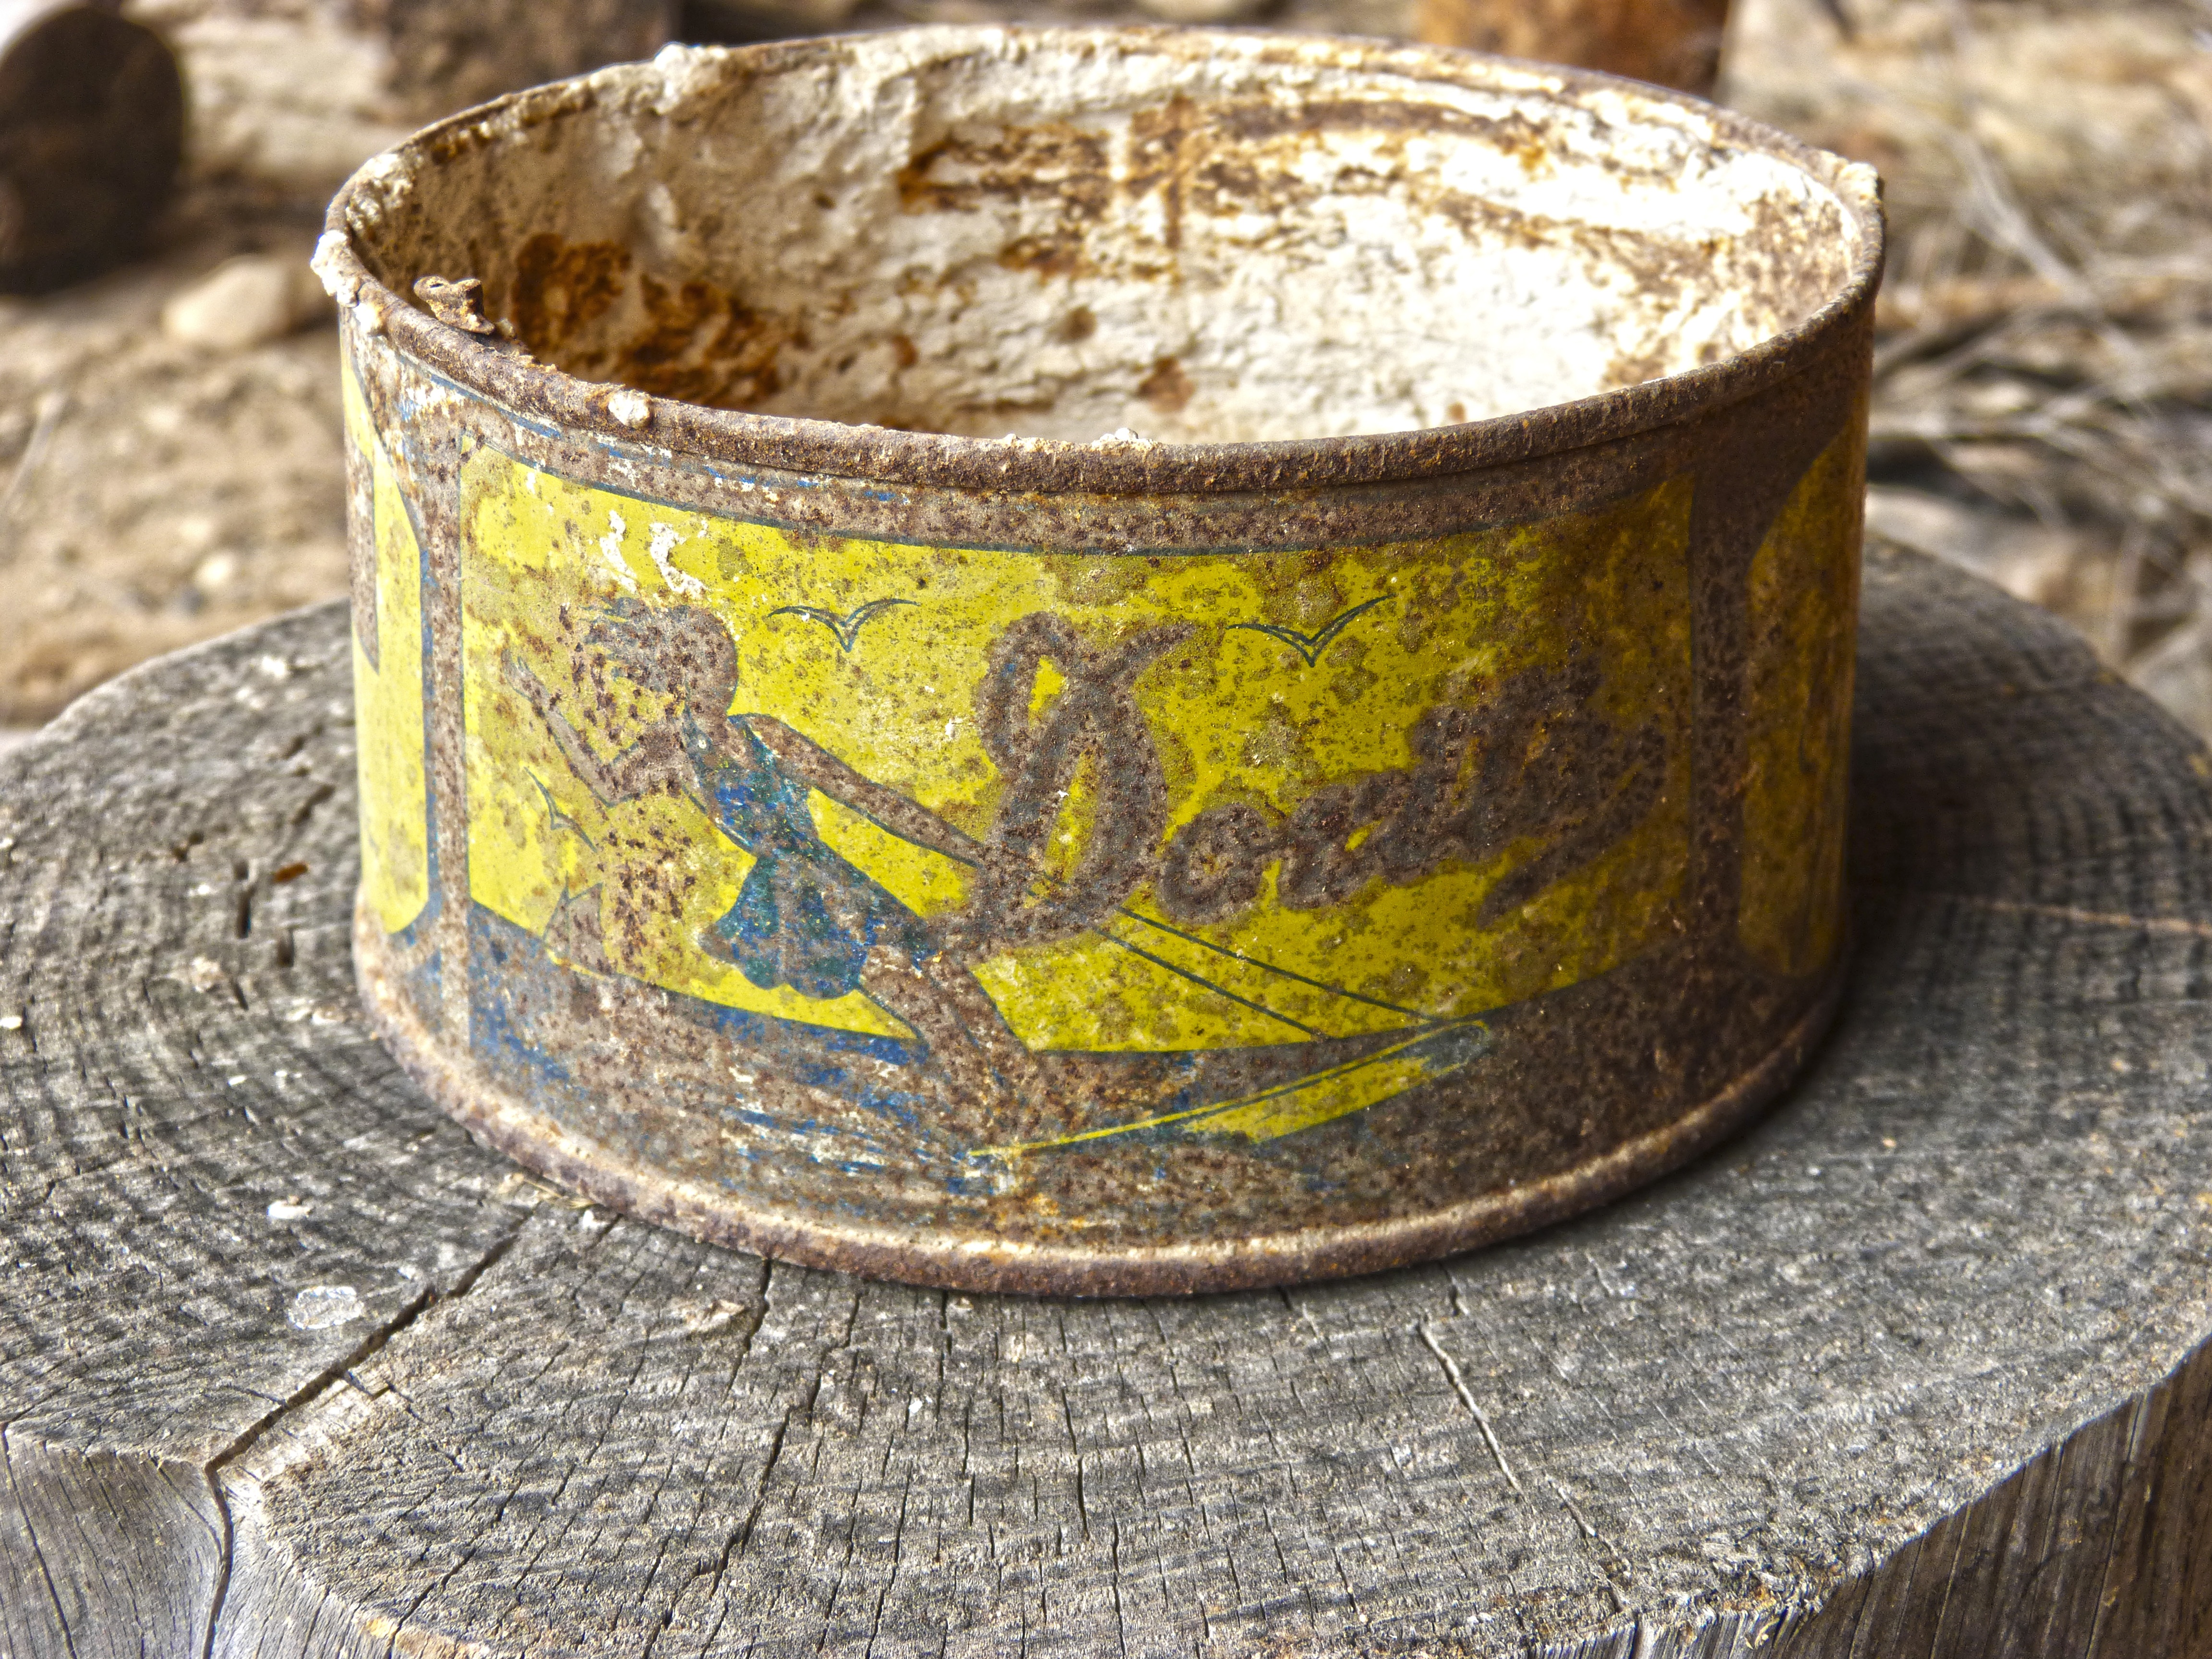
vintage, old, lighting, material, art, design, can, man made object, fashion accessory